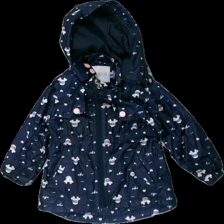
View: front
Type: Outerwear
Category: Children
Brand: Not in the list
Brand text on label: CHS Kids
Colors: Blue, Pink, White
Material: 100% polyester
Pattern: Other
Cut: Regular
Season: All
Stains: Major
Price range: <50
Recommended usage: Export